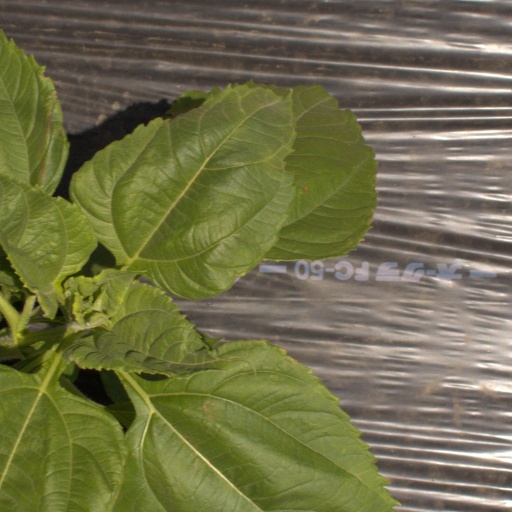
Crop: Jerusalem artichoke